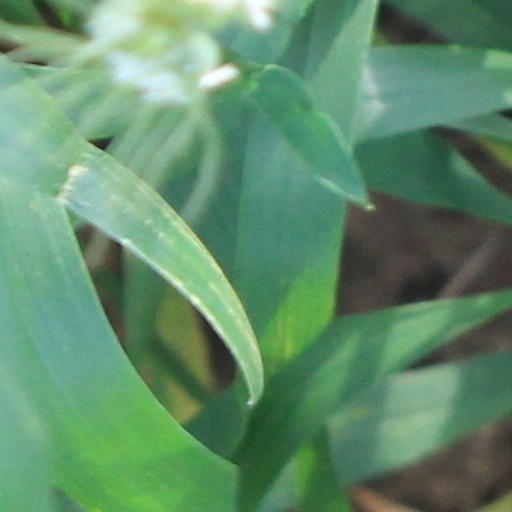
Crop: wheat